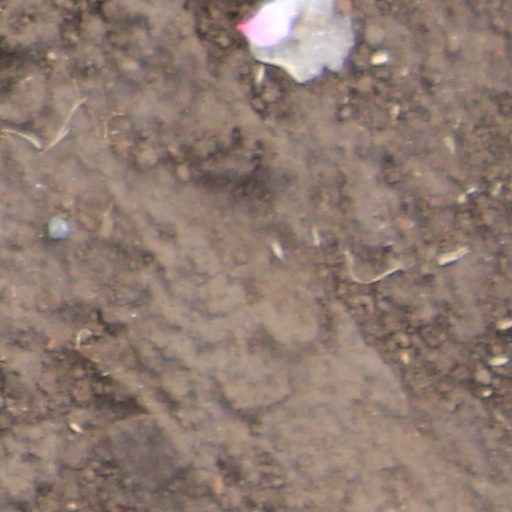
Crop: wheat